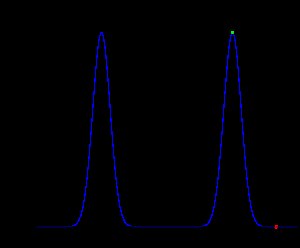
Frekvensspektrum / Input-funktion til diskret Fouriertransformation / Reel eller kompleks input-funktion til Fouriertransformationen?
Resultatet af en Fouriertransformationen af af en reel funktion (imaginærdel er nul). Set som power spektrum er det næsten symmetrisk undtagen nulfrekvensen og den første frekvens til venstre.
Et frekvensspektrum er resultatet af en afbildning af en matematisk funktion til resultatfunktionen.